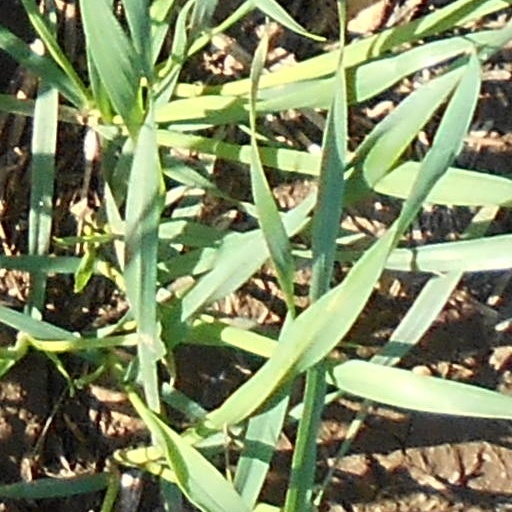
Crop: wheat